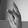
ASL letter: K